The Leeds Look

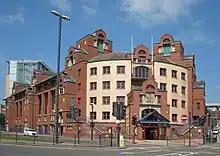
Leeds Magistrates' Court, Westgate

Dr Kevin Grady, the director of Leeds Civic Trust, described the Leeds Look as “an interim response in the 1980s for architecture that had a human scale and was pleasing on the eye following some of the mistakes of the 1960s and 70s.” Westgate Point has been said to be the best example.